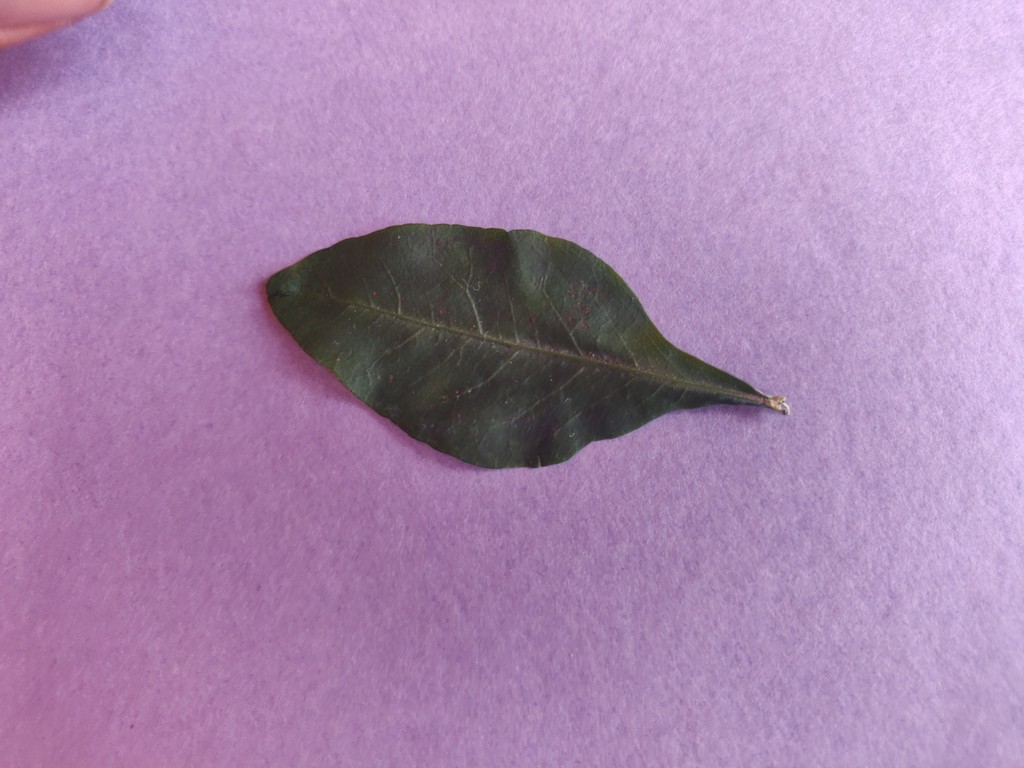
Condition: Healthy
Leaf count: single
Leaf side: front